Reconquista

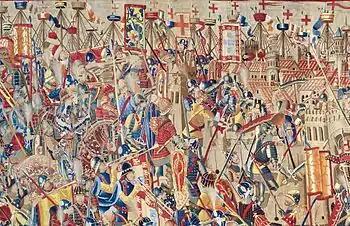
The Portuguese forces, personally commanded by King Afonso V, in the conquest of Asilah, Morocco, 1471, from the "Pastrana Tapestries".

Some noble genealogies show the close, though not numerous, relations between Muslims and Christians. For example, Al-Mansur Ibn Abi Aamir, whose rule is considered to have marked the peak of power for Moorish "al-Andalus" Hispania, married Abda, daughter of Sancho Garcés II of Navarra, who bore him a son, named Abd al-Rahman and commonly known in a pejorative sense as Sanchuelo ("Little Sancho"; in Arabic: "Shanjoul").